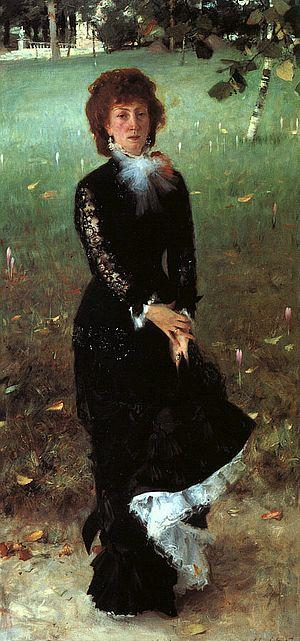
Cet article établit une liste de tableaux de John Singer Sargent, peintre américain né le 12 janvier 1856 à Florence et mort le 14 avril 1925 à Londres. Au long de sa carrière, Sargent a vécu essentiellement en Europe, où il a réalisé environ 900 peintures à l'huile et plus de 2 000 aquarelles, ainsi que de nombreux dessins au crayon et au fusain. La plupart de ses huiles sur toile sont des portraits.